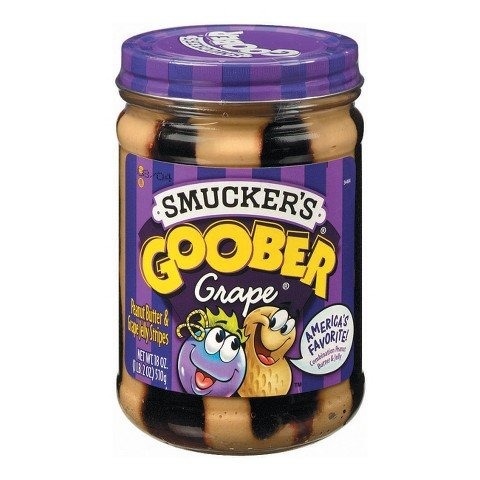
Item Name: Smucker's Goober Grape Peanut Butter And Jelly Spread 18 Oz
Product Description: ||Main Nut and Seed Ingredient: peanuts ||Main Fruit Ingredient: grapes ||Consistency: creamy ||Servings Per Container: 18.000 ||Package Type: individual item multi-serving ||Container Material: plastic ||Storage State: room temperature ||Made in the USA or Imported
Value: 18.0
Unit: Ounce

Price: 4.14